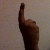
The image shows a hand gesture representing the number 1 in Indian Sign Language.